Nuccio Bertone

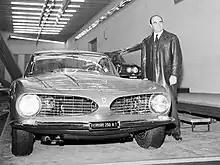
Nuccio Bertone with the 1962 Ferrari 250 GT SWB Bertone designed by Giorgetto Giugiaro

Giuseppe Bertone, also called "Nuccio", (4 July 1914, in Turin – 26 February 1997, in Turin) was an automobile designer and constructor. He took over Carrozzeria Bertone from his father, Giovanni after World War II, growing the small business to a car building and designing powerhouse. After racing Fiat, O.S.C.A., Maserati, and Ferrari, Bertone moved to construction, agreeing to build his first car, a series of 200 MGs, at the 1952 Turin Motor Show. He drew attention at the Paris Motor Show that year with an Abarth concept, and was chosen to design the replacement for the Alfa Romeo Disco Volante. These so-called BAT (Berlina Aerodinamica Tecnica) cars used the Alfa Romeo 1900 Sprint chassis. Bertone is also responsible for designing the famous Lambretta GP/DL range of scooters and the Luna line of scooters.